Triple Eight Race Engineering

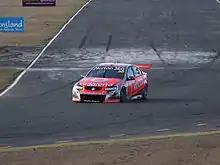
The Holden VE Commodore of Jamie Whincup at Queensland Raceway.

In 2007, the team retained the services of Jamie Whincup and Craig Lowndes. Vodafone replaced Betta Electrical as the title sponsor. Whincup narrowly missed out on the Drivers Championship by 2 points, with Garth Tander and Toll HSV Racing Team winning the last race of the season in Phillip Island.